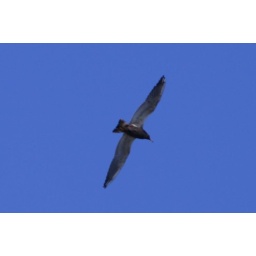
Photographed this lone bird over the Ras Al Khor Wild Life Sanctuary. approximately 150 meter in the sky